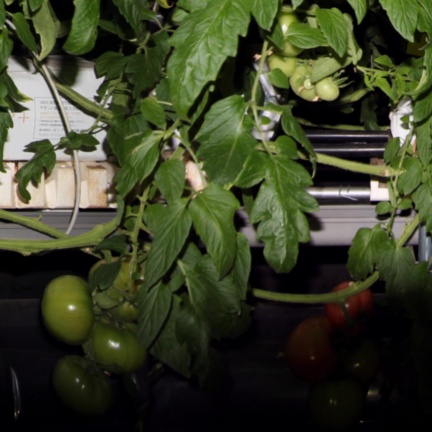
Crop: tomato